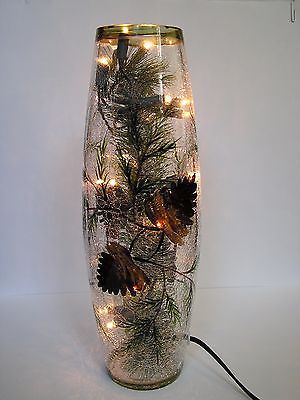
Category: lamp